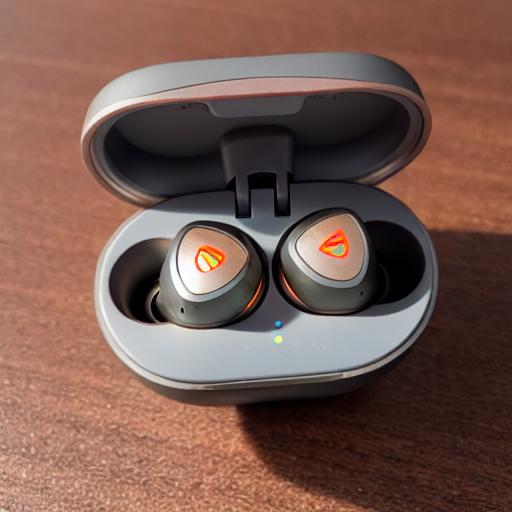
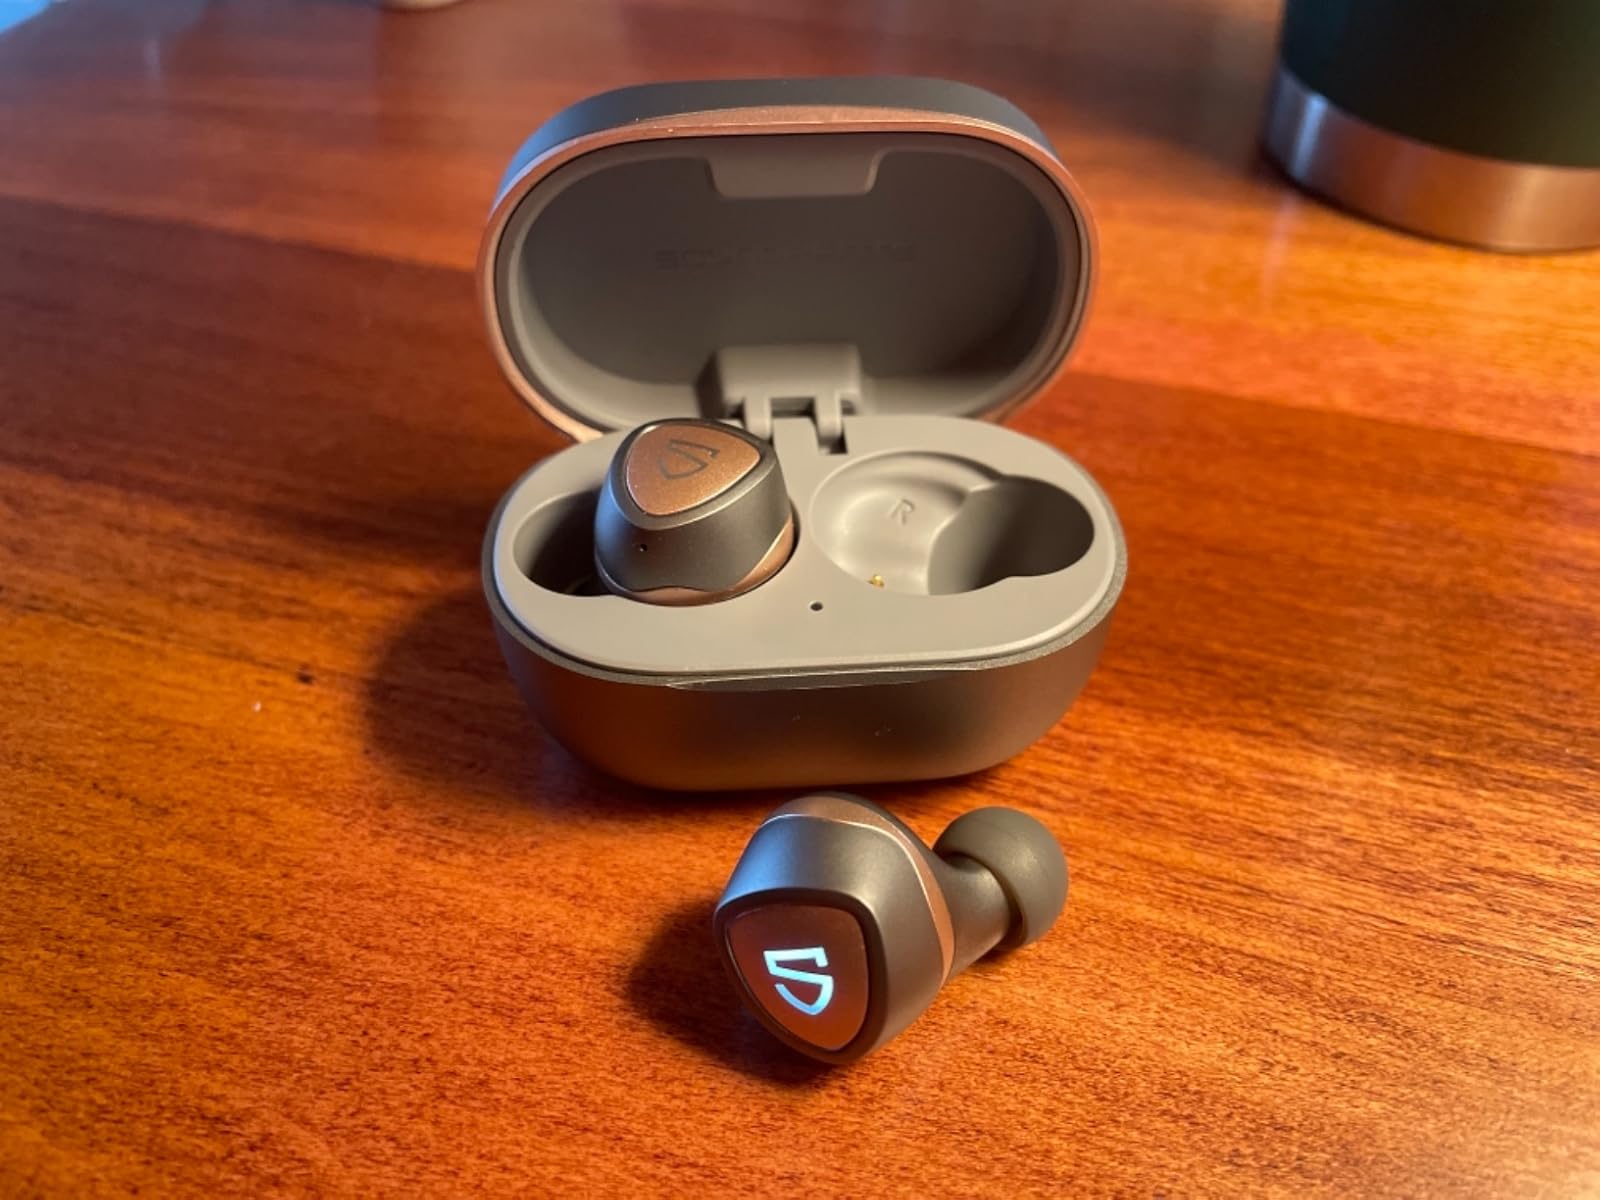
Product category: earbuds
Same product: no